Birnbeck Pier

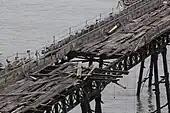
The decking and girders are in poor condition (2023 photograph)

In 1984, £1 million of damage was caused to the pier by drifting equipment during engineering work in Sand Bay, to the north of the pier. The damage was quickly repaired, despite fears that Birnbeck might become like nearby Clevedon Pier, which at the time was severed by a collapsed span. The pier was again badly damaged by storms in 1990 and was closed for safety reasons in 1994. Daily trips during the summer months to and from Cardiff, Clevedon, and Penarth were suspended indefinitely. Due to the decline, English Heritage has placed it on the Heritage at Risk Register. In 1999, the lifeboat station installed a walkway across the pier to allow them safe access to the island, at a cost of £20,000.